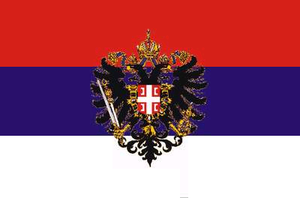
La révolution hongroise de 1848 est l'une des nombreuses révolutions de cette année et est étroitement liée à la révolution autrichienne de 1848. Cette révolution, au sein du royaume de Hongrie, a progressé en une guerre d'indépendance contre la domination des Habsbourg. Elle se donne pour objectif de rétablir les droits et libertés du peuple. Impulsée par un besoin de réformes agraires, la remise en question des droits féodaux et une volonté nationale, la révolution est menée par les classes moyennes des villes et des nobles. L'armée révolutionnaire de libération remporte initialement des victoires mais, en 1849, les insurgés sont écrasés par les armées autrichiennes et russes.